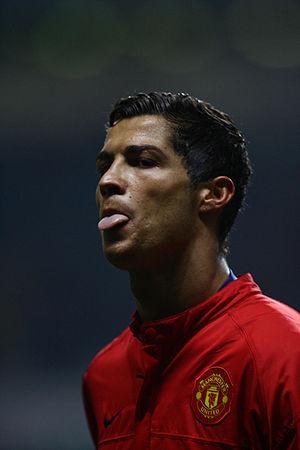
Le Ballon d'or 2008 est un trophée récompensant le meilleur footballeur du monde au cours de l'année civile 2008. Il s'agit de la 53ᵉ remise du Ballon d'or depuis 1956.
"Le Manchester United Football Club est un club de football anglais basé dans le district de Trafford, à proximité de la ville de Manchester, dans son stade d'Old Trafford dans le Grand Manchester. Fondé en 1878 sous le nom de Newton Heath, Manchester United évolue à Old Trafford, son stade historique, qui tire son surnom de ""Théâtre des Rêves"" des exploits réalisés au fil des années par le club mancunien.